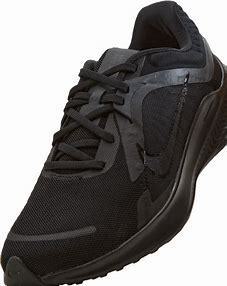
Brand: Nike
Model: Quest 5